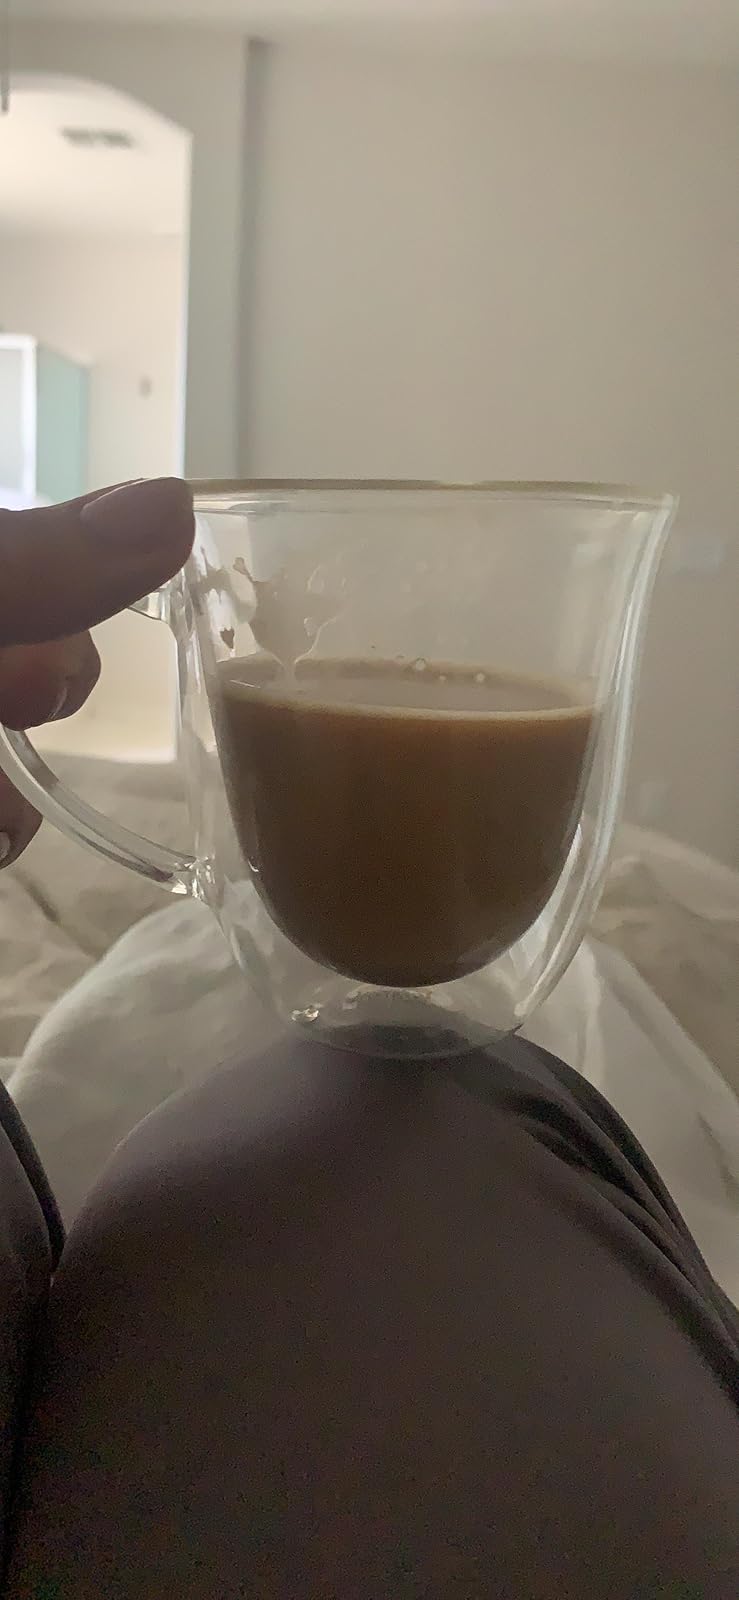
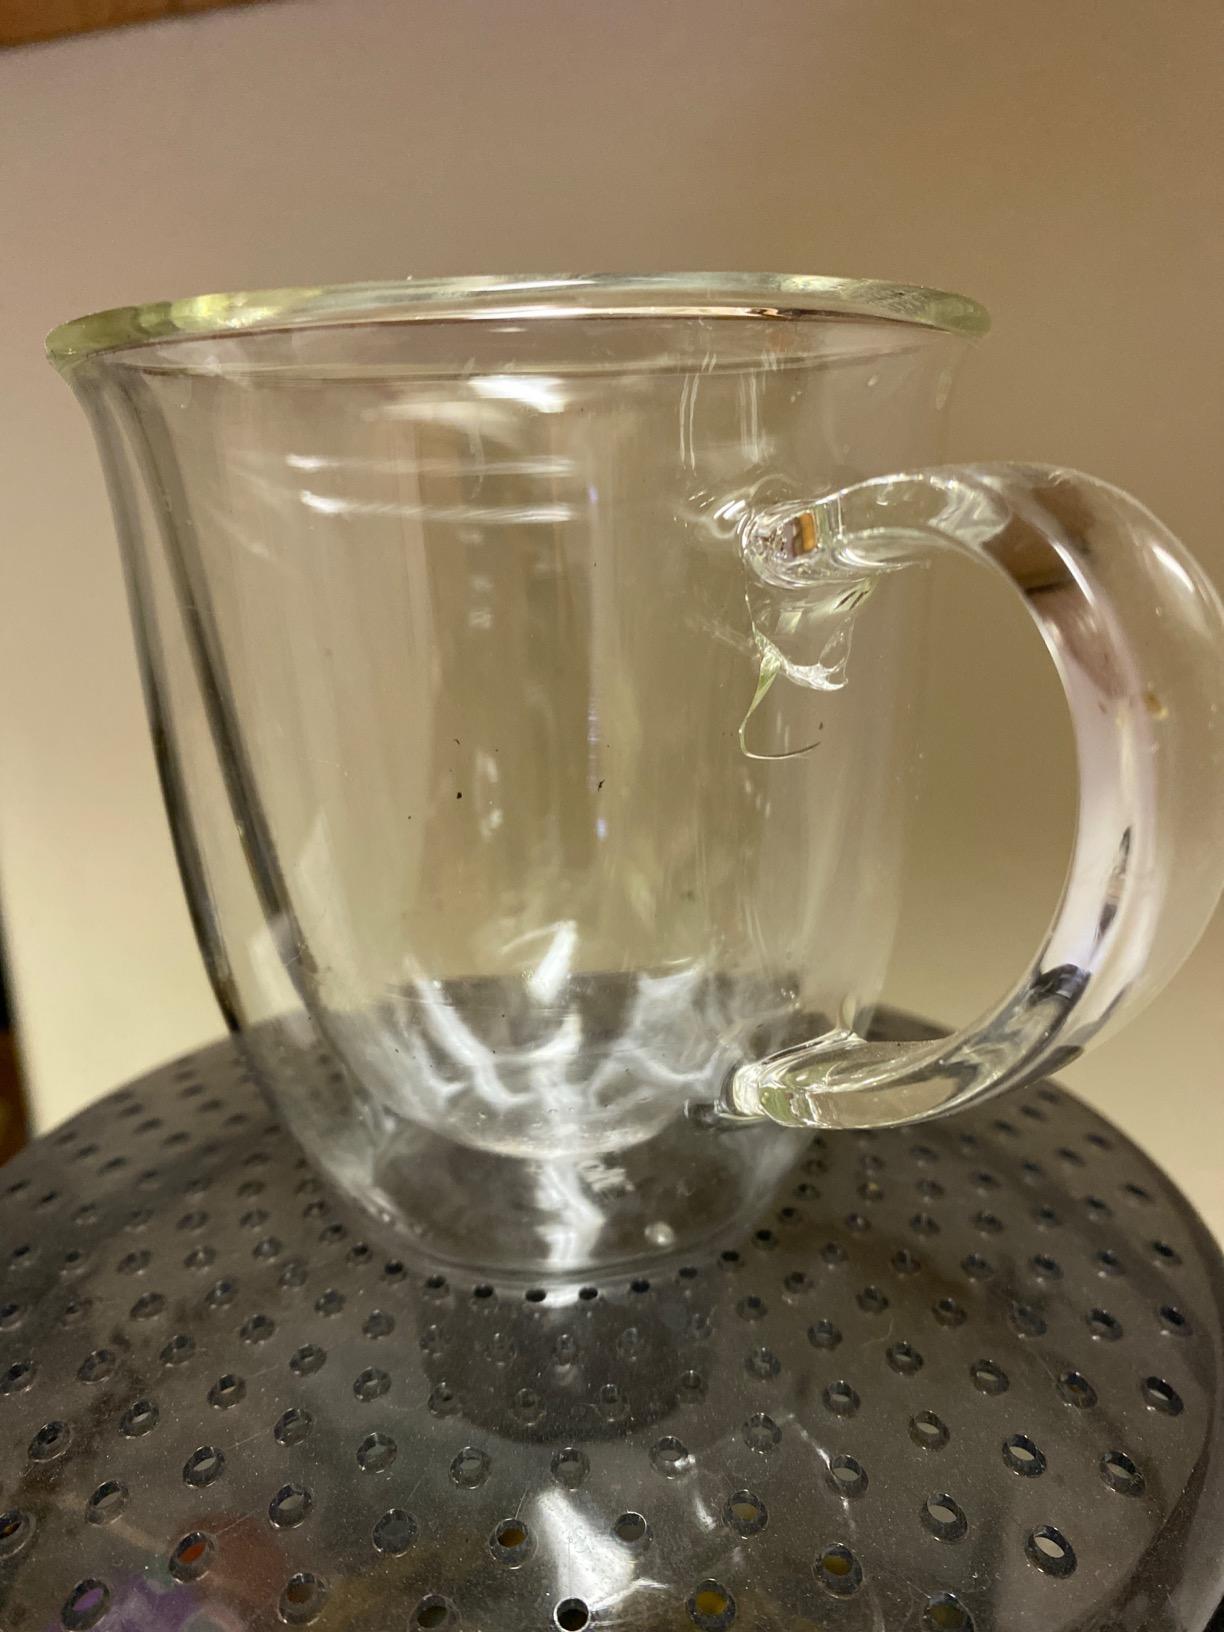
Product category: items_mug
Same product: yes